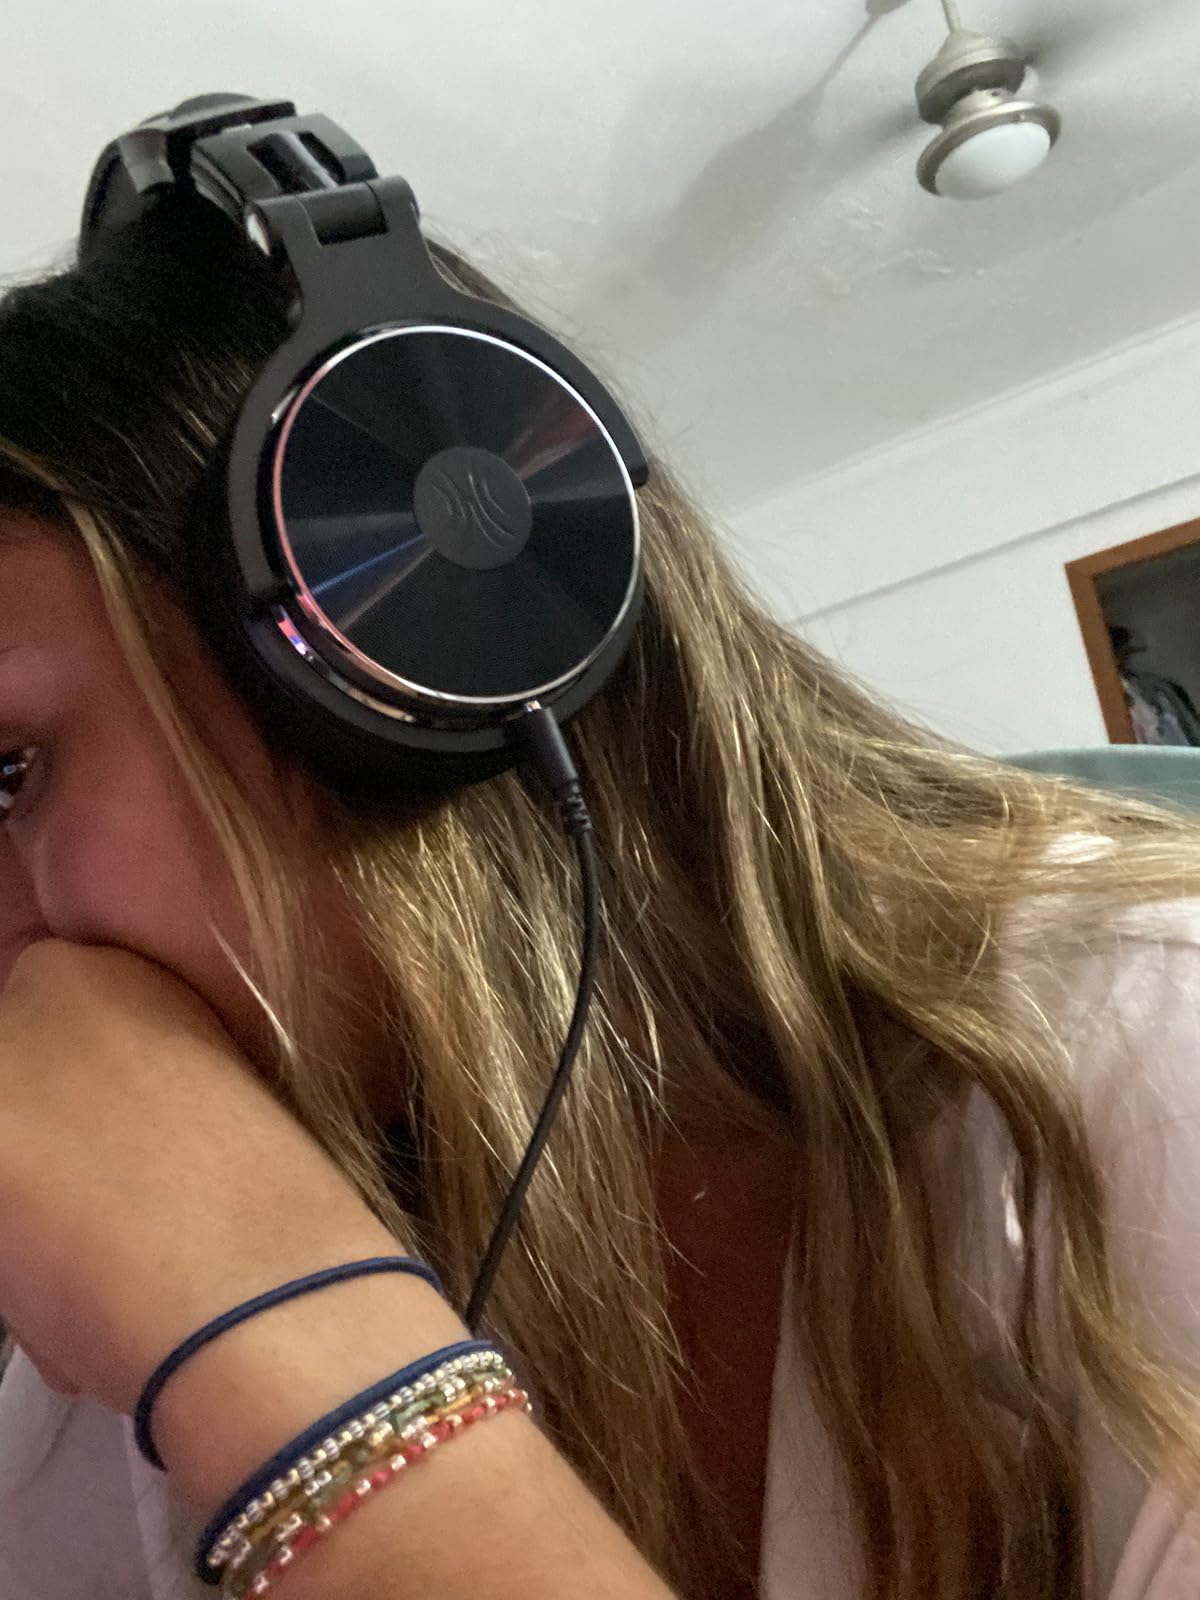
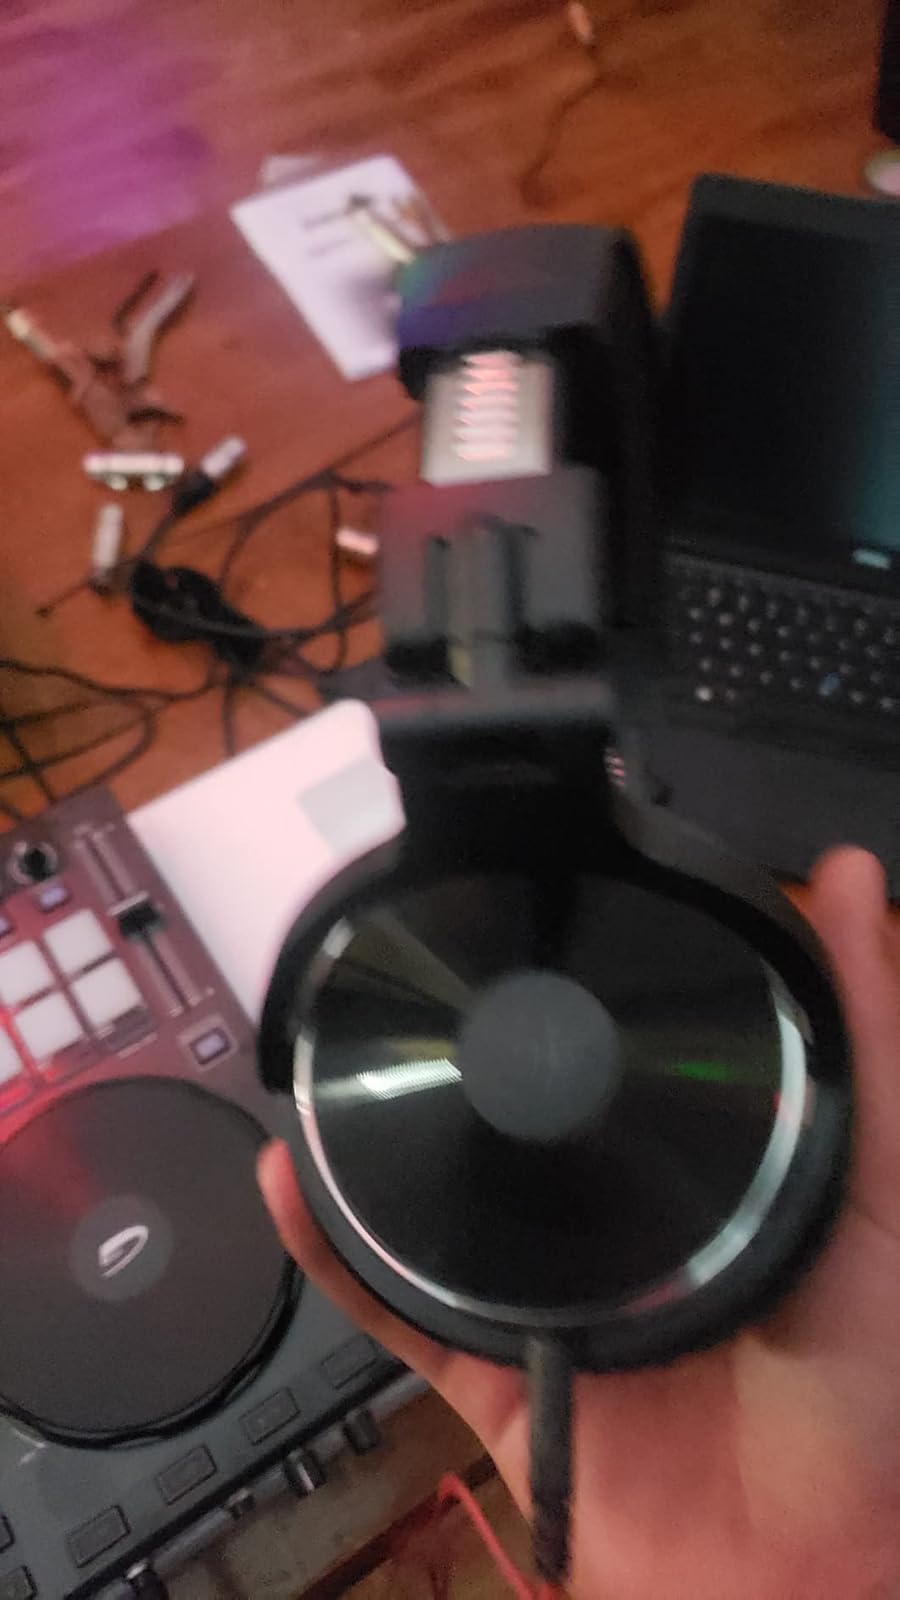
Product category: headphones
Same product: yes